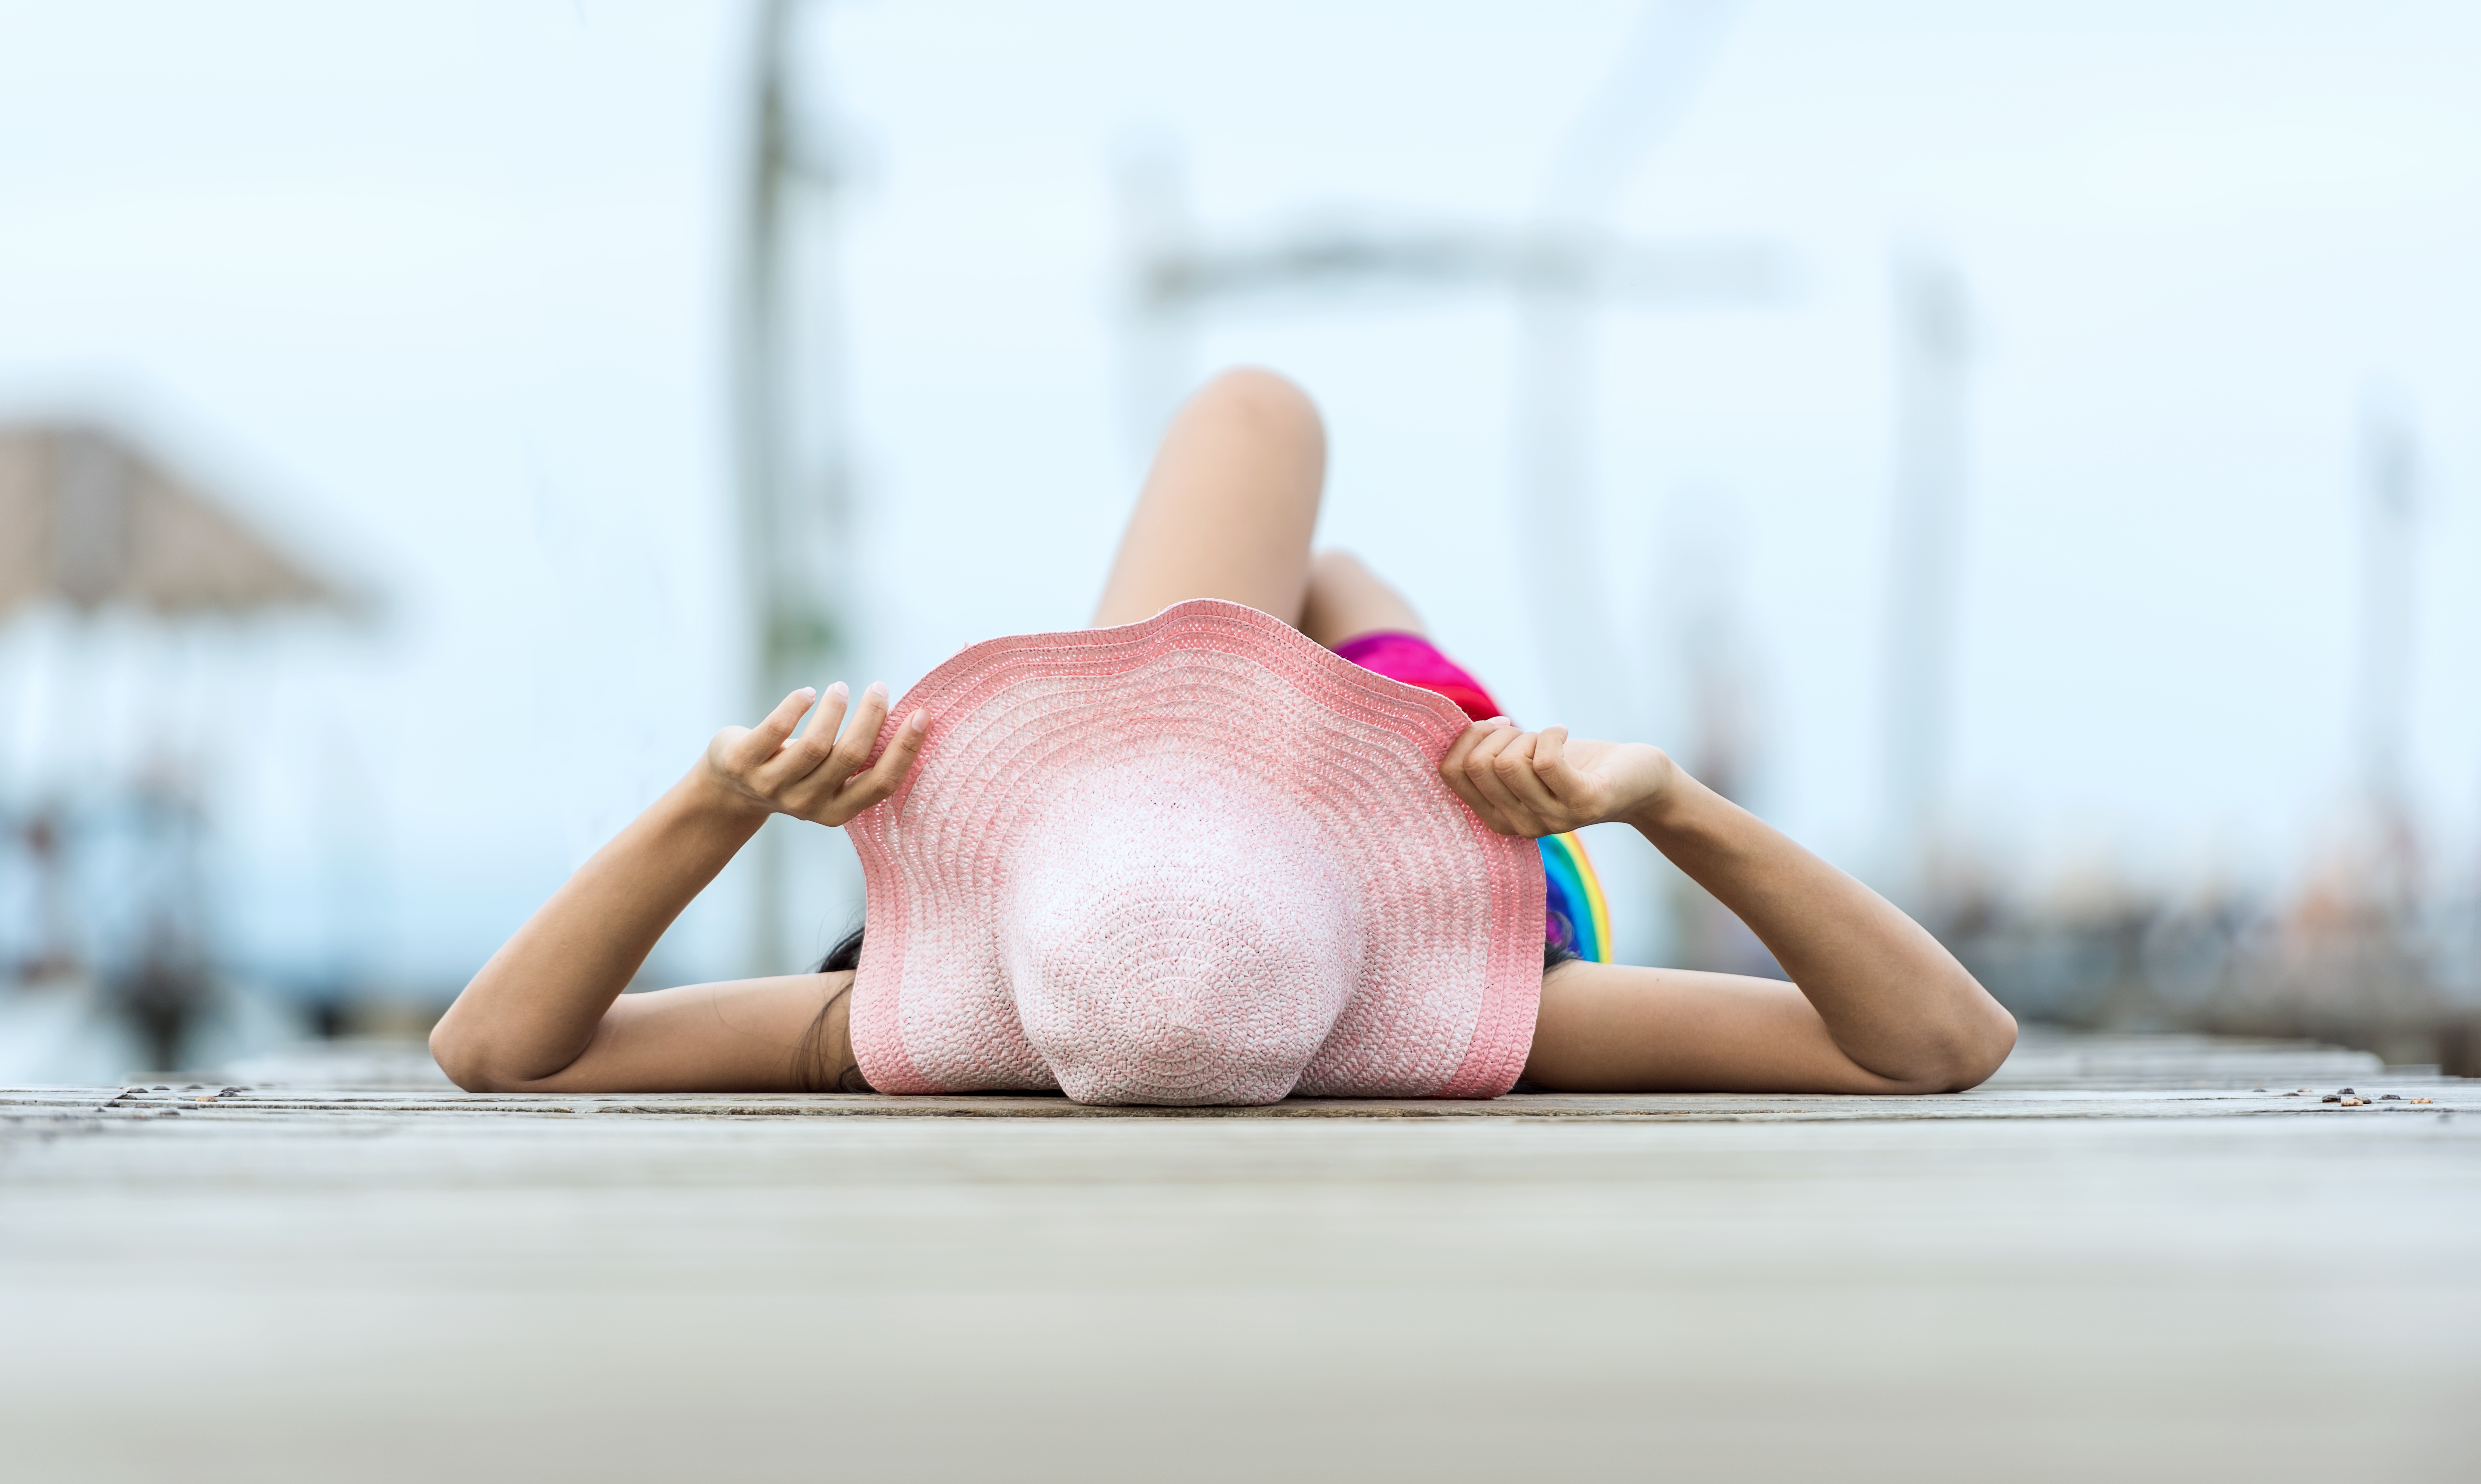
hand, beach, sea, water, outdoor, ocean, person, girl, woman, photography, wave, cute, summer, leg, sunbathing, model, young, relax, sitting, brown, child, rest, bare, lady, lifestyle, bikini, surface, bunting, sunny, tour, hands, back, holidays, infant, bright, skin, beauty, pretty, body, top, seductive, in the sand, adult, hats, some, sensual, the coast, photo shoot, separate, sense, 7 days week, human positions, sun tanning, physical fitness, swimming suit, the paste, standpoint